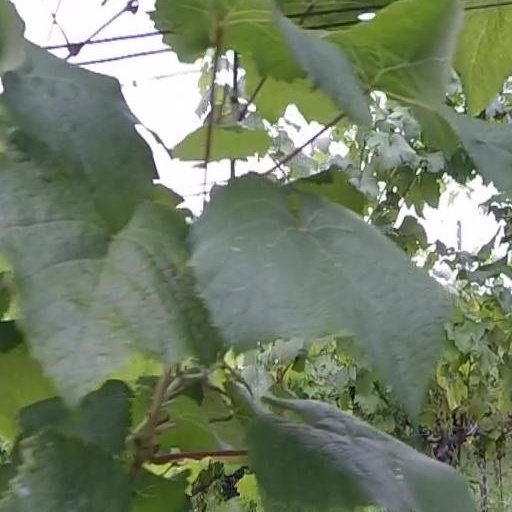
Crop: grape